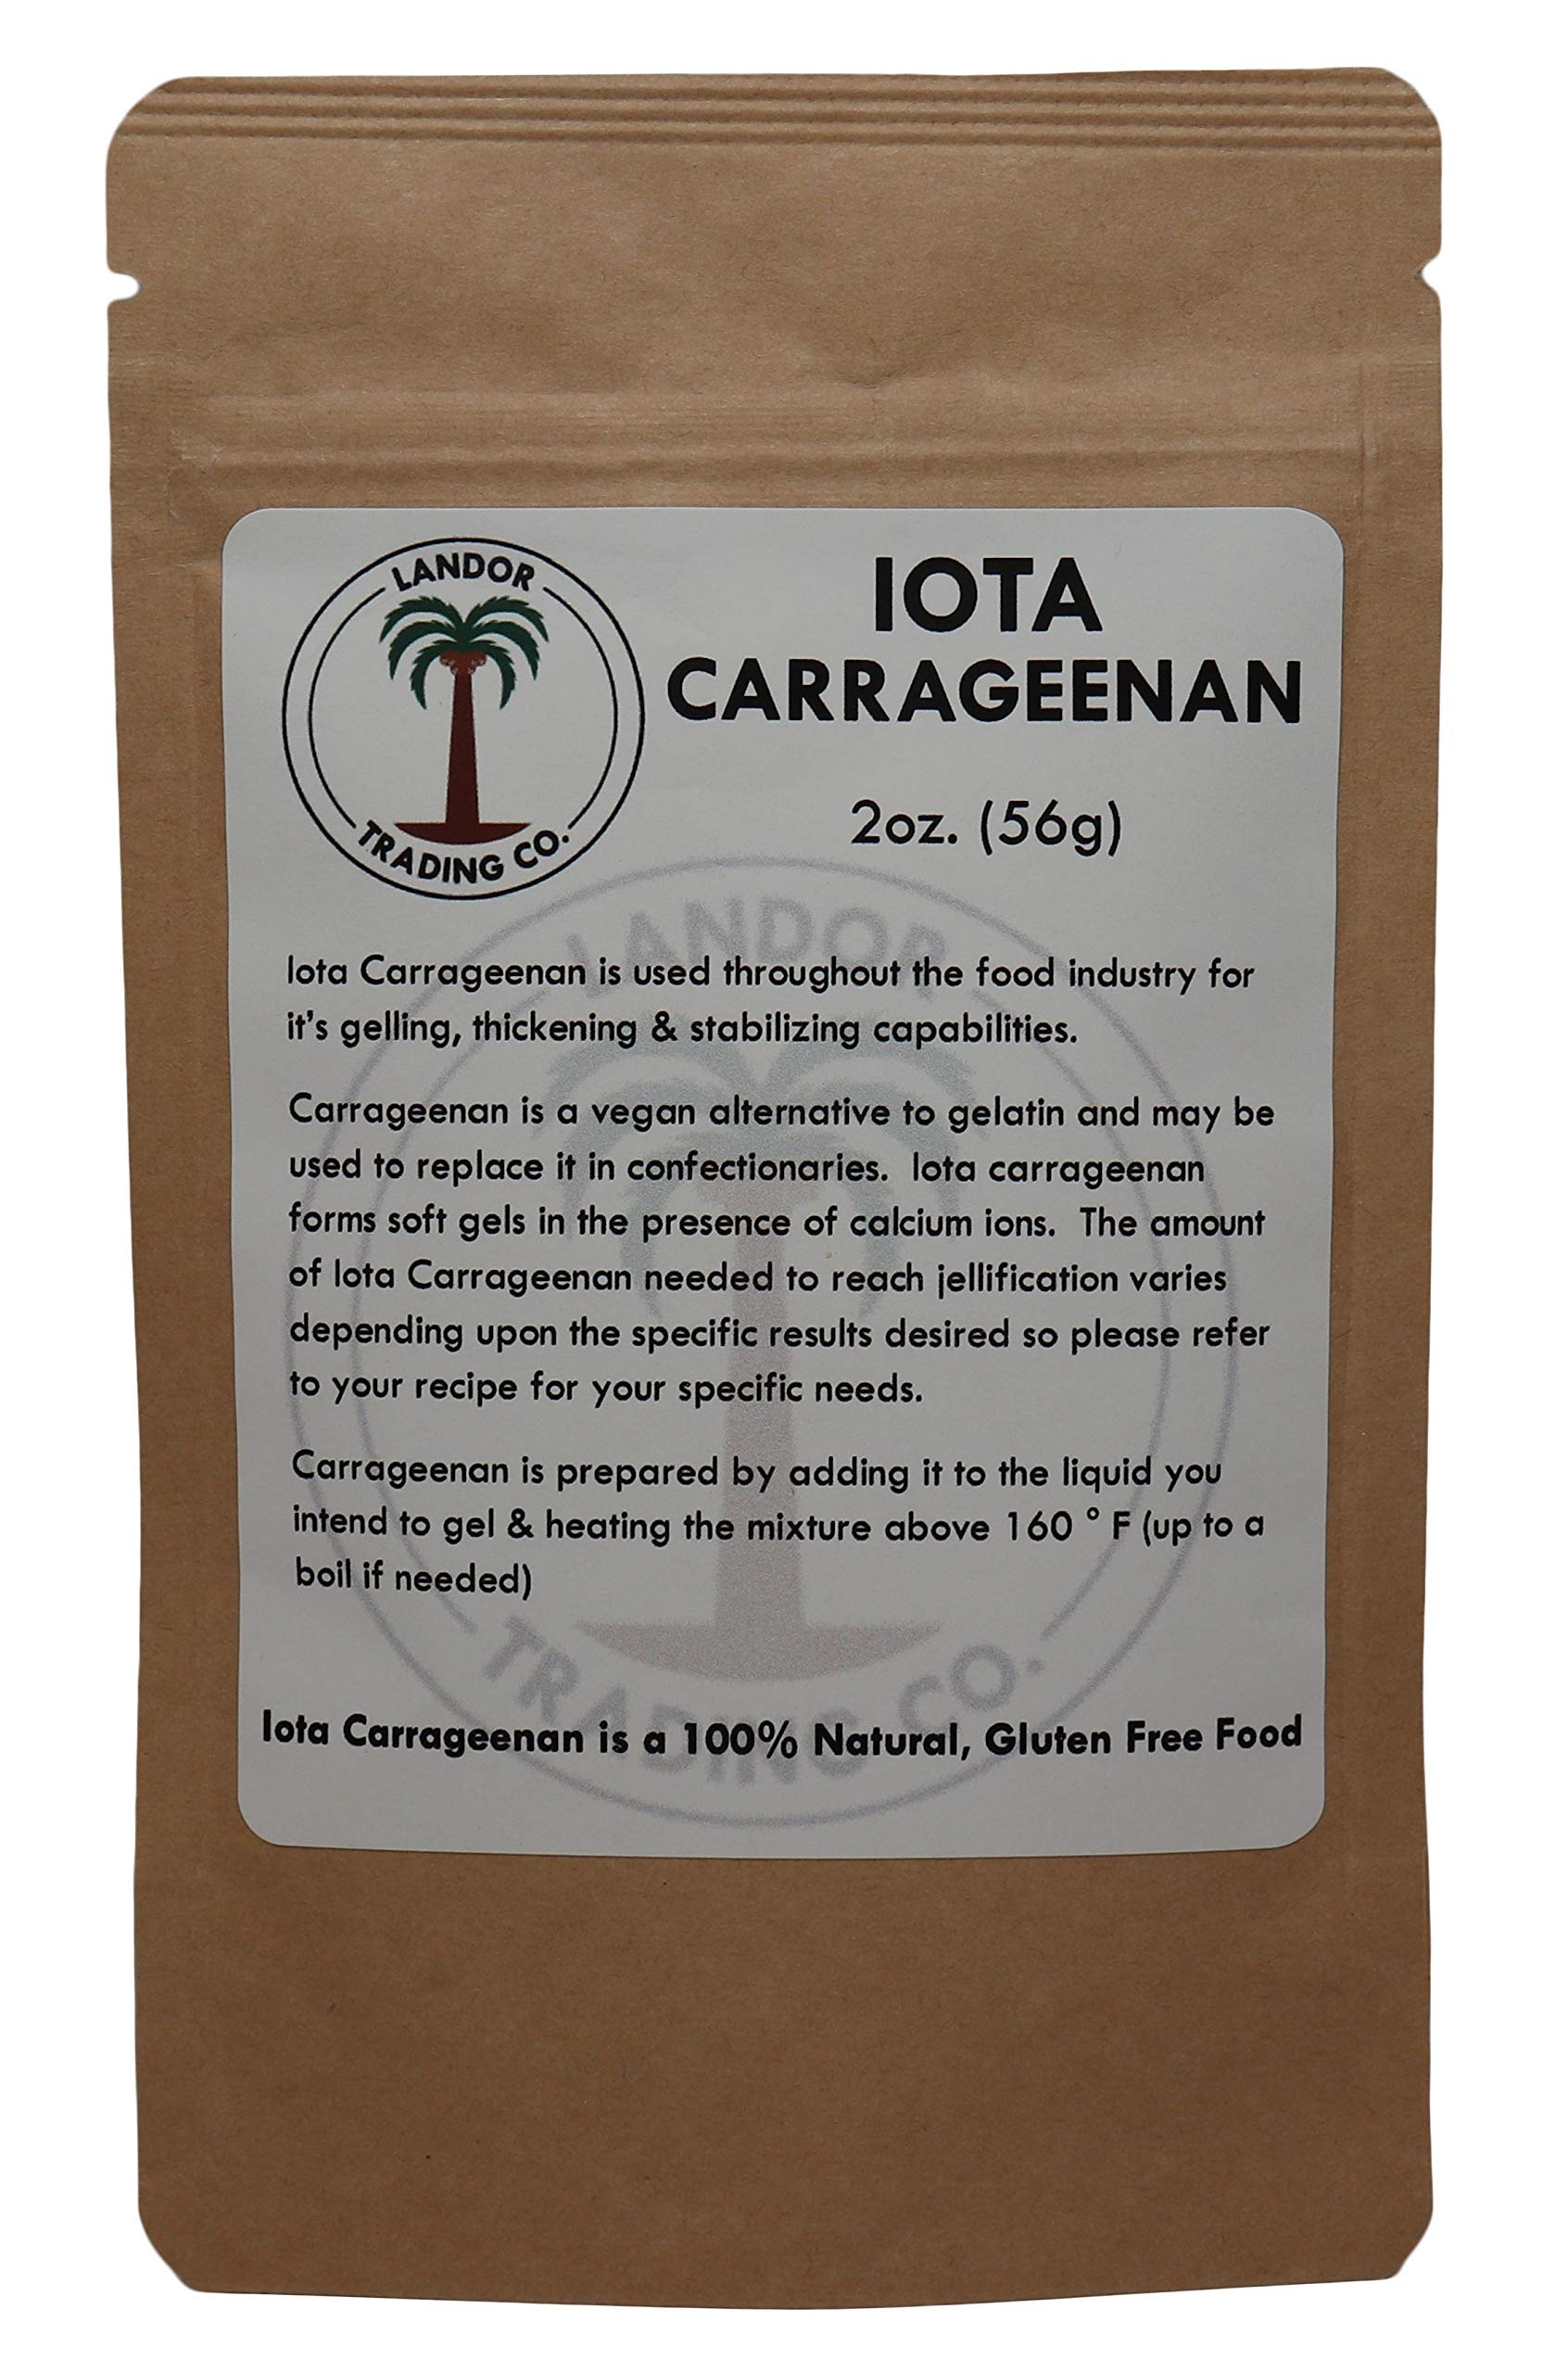
Item Name: Iota Carrageenan 2 Ounce
Value: 2.0
Unit: Fl Oz

Price: 9.99